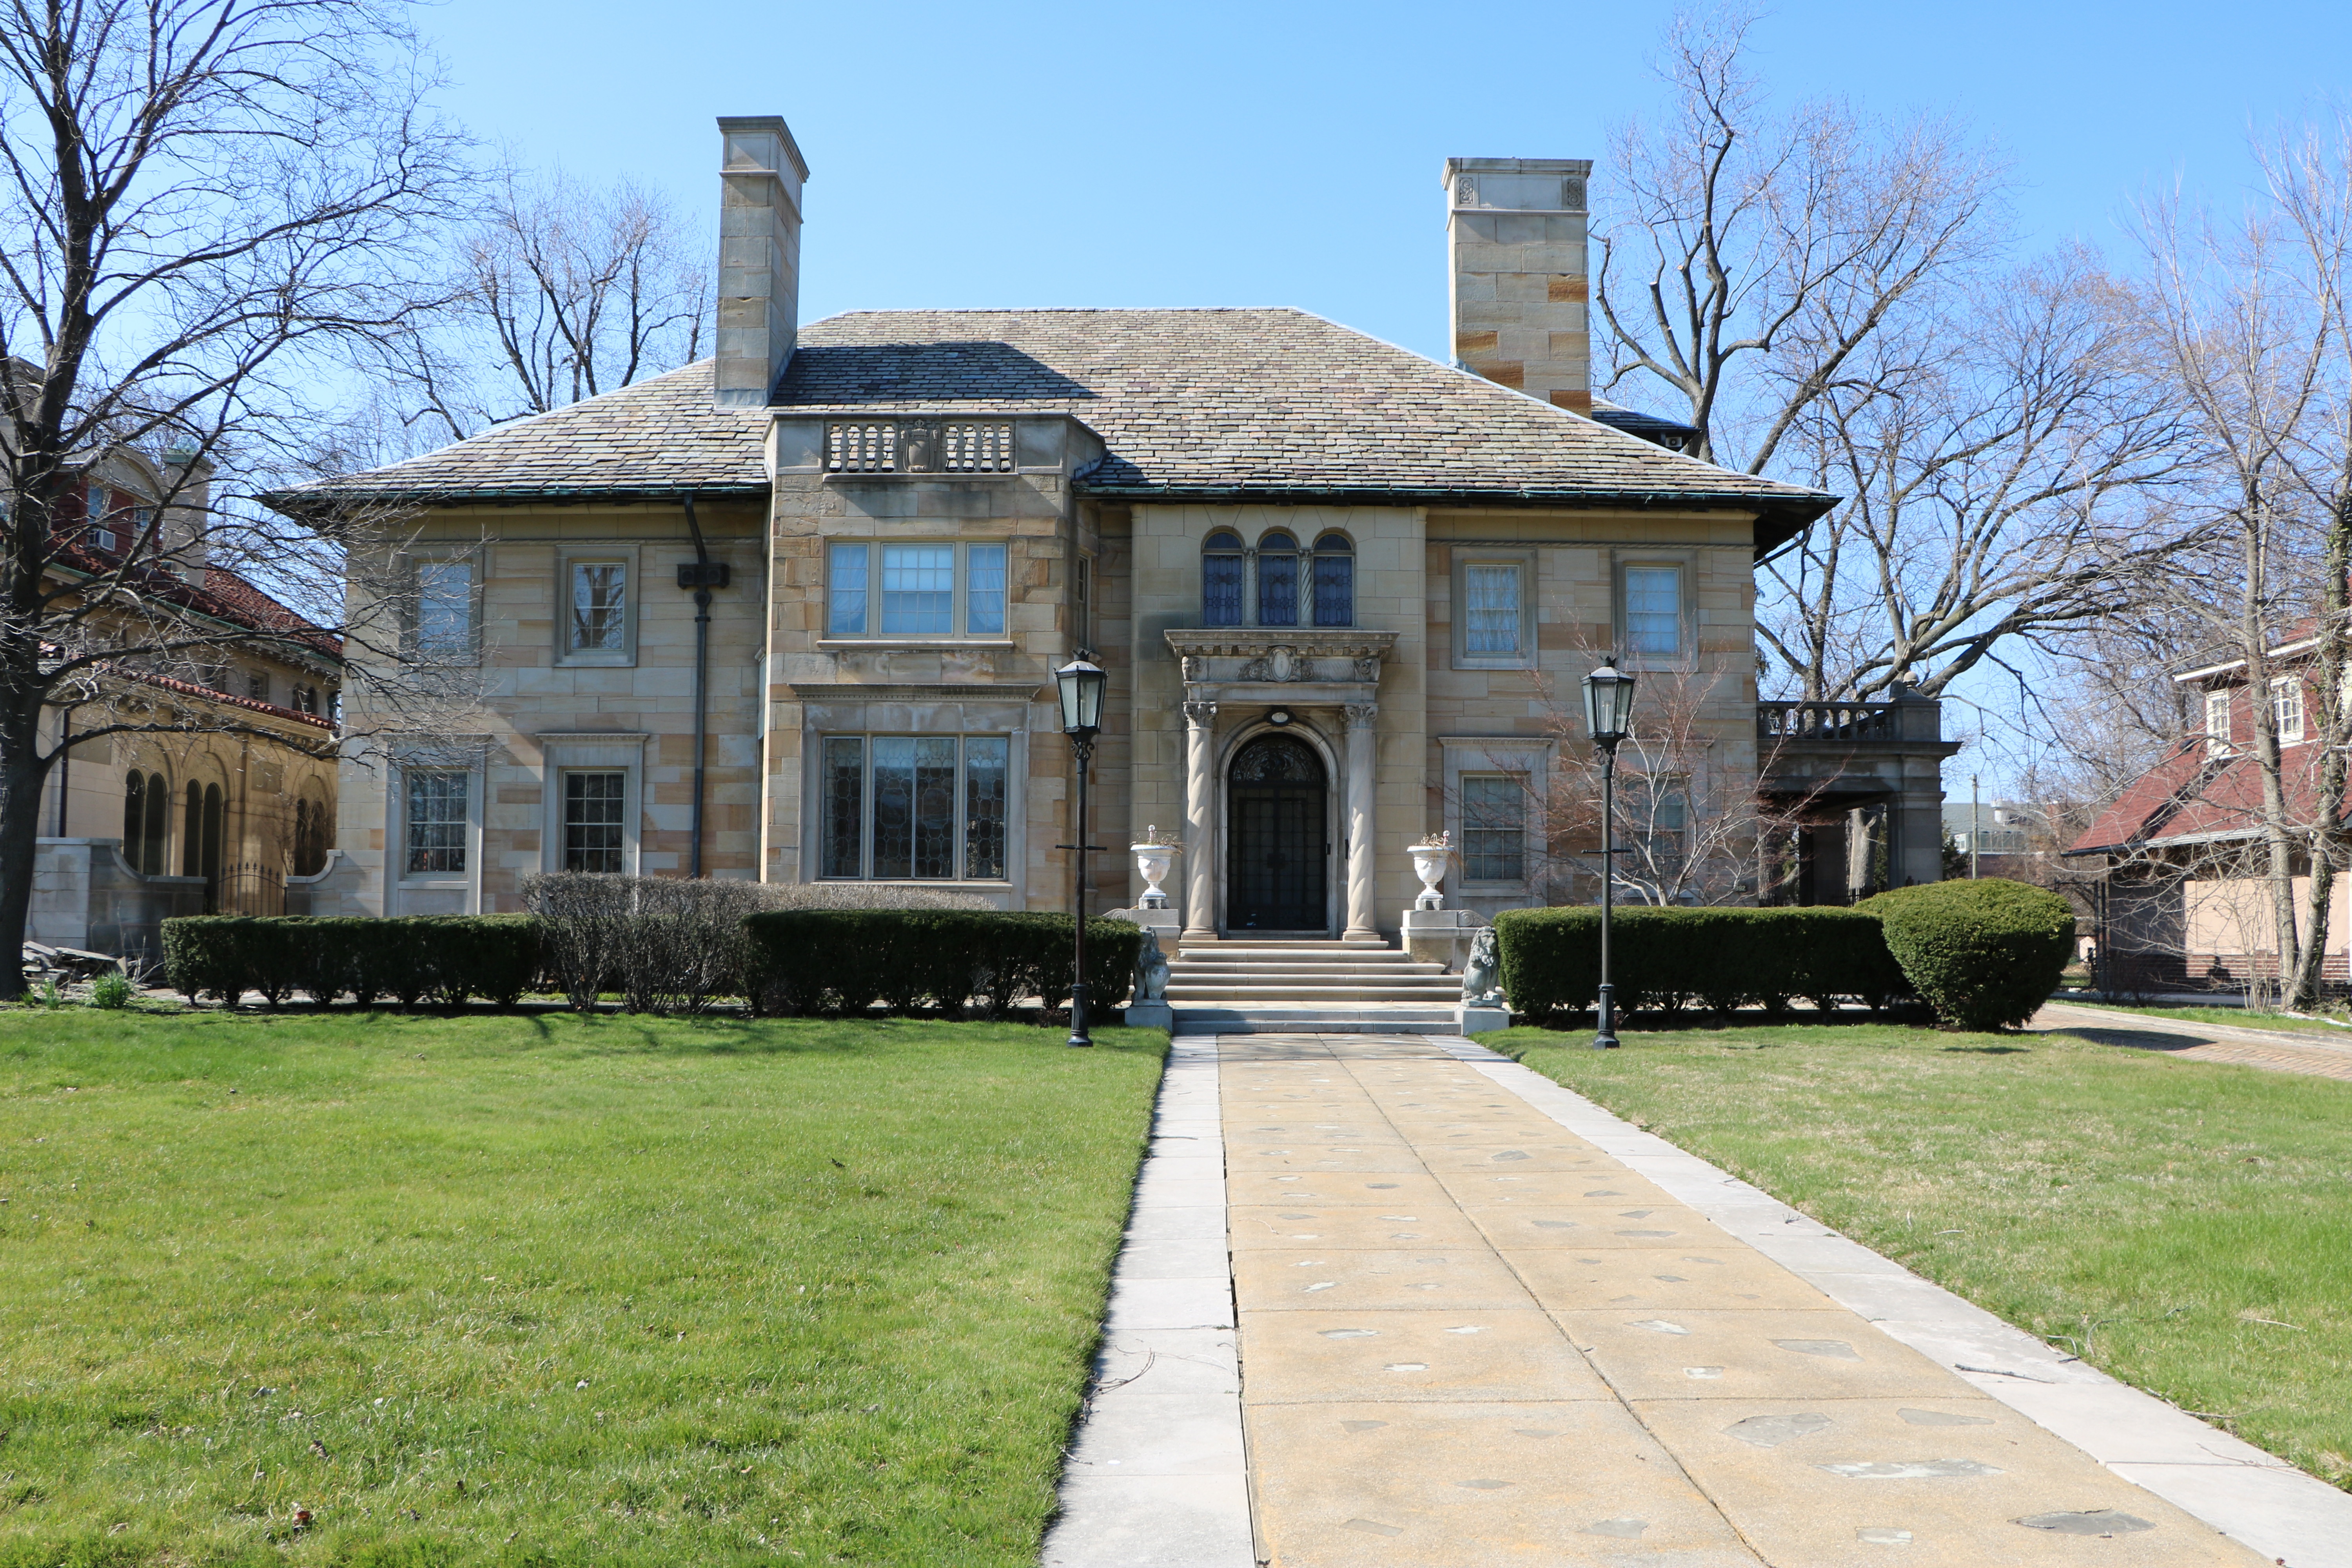
architecture, lawn, villa, mansion, house, building, old, city, home, urban, stone, cottage, facade, property, exterior, attraction, historic, outdoors, courtyard, big, estate, manor house, real estate, beautiful house, residential area, detroit historic district, large home